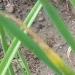
Crop: Onion
Condition: fusarium-d